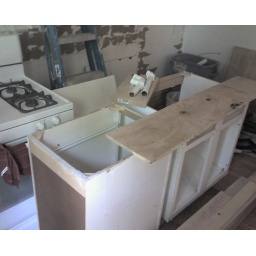
You can see the floor ripped out and the studs, new window in place.